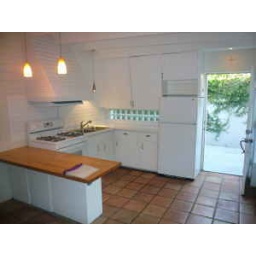
Kitchen, cute cottage-y feel. Deep cabinets. My cute, new, small guest house in LA